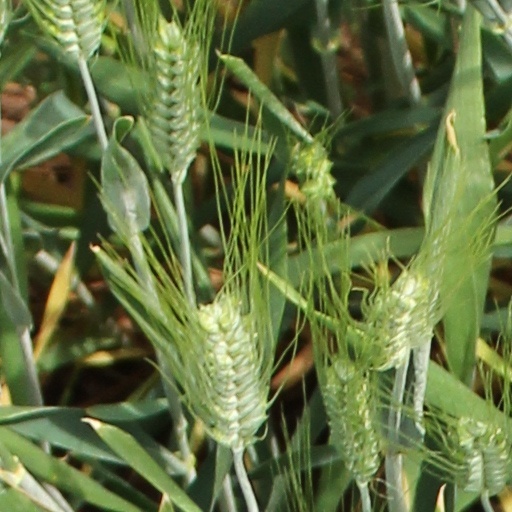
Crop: wheat